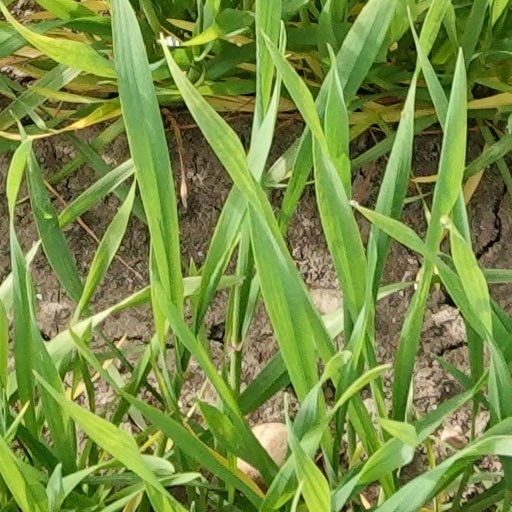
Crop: wheat